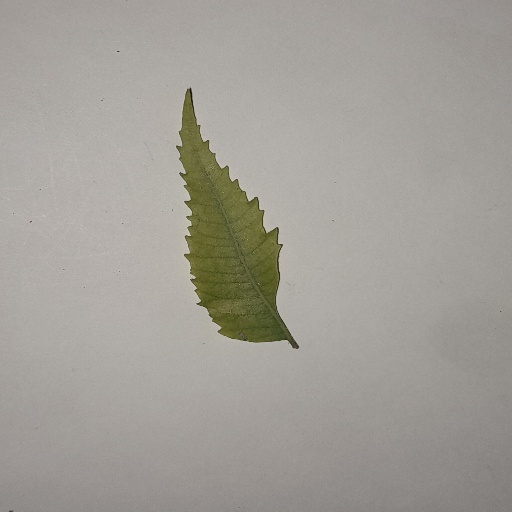
Species: Neem
Leaf condition: Yellow Leaf